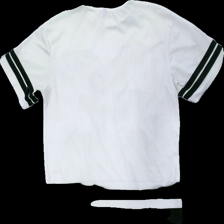
View: back
Type: T-shirt
Category: Ladies
Brand: H&M
Brand text on label: divided
Colors: White, Black
Material: 100% polyester
Pattern: Logo print
Cut: Oversize
Size: S
Season: All
Stains: Minor
Smell: Minor
Price range: <50
Recommended usage: Export